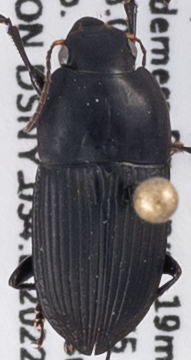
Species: Anisodactylus haplomus
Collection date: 2022-05-17
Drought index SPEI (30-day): -0.61
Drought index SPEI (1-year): -0.61
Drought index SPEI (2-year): -0.048